Michael Higgins (actor)

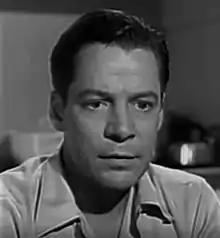

Michael Patrick Higgins Jr. (January 20, 1920 – November 5, 2008) was an American actor who appeared in film and on stage, and was best known for his role in the original Broadway production of "Equus".